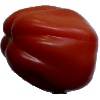
Label: tomato_heart